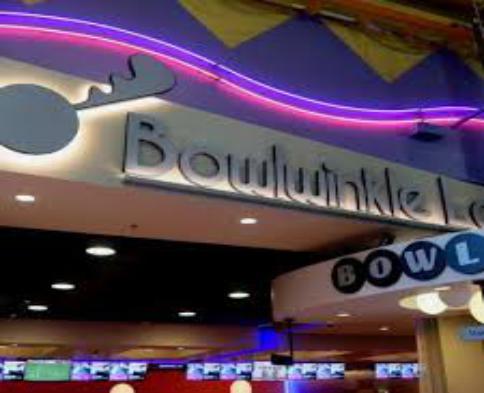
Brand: Bullwinkle's Restaurant
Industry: Food